Penrose Wolf Building

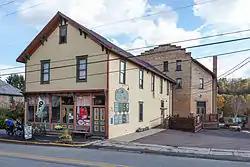
North and west sides in October 2014

The Penrose Wolf Building, also known as the Rockwood Opera House, is an historic, American commercial building that is located in Rockwood, Somerset County, Pennsylvania.